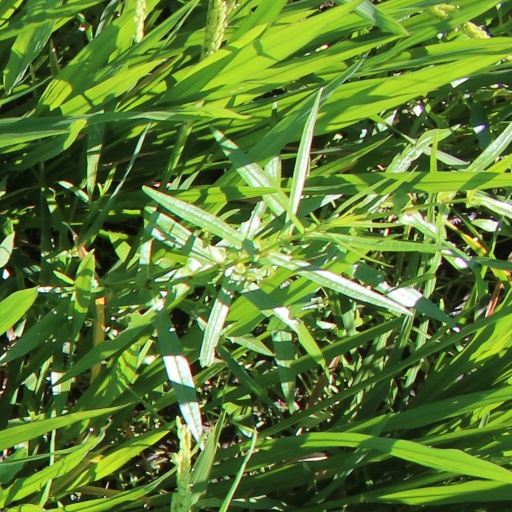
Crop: rice